Baikal seal

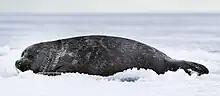
A young seal

The Baikal seal is one of the smallest true seals. Adults typically grow to in length with a body mass from . The maximum reported size is in length and in weight. There are significant annual variations in the weight, with lowest weight in the spring and highest weight, about 38–42% more, in the fall. The animals show very little sexual dimorphism; males are only slightly larger than females. They have a uniform, steely-grey coat on their backs and fur with a yellowish tinge on their abdomens. As the coat weathers, it becomes brownish. When born, the pups weigh and are about long. They have coats of white, silky, natal fur. This fur is quickly shed and exchanged for a darker coat, much like that of adults. Rarely, Baikal seals can be found with spotted coats.